Køge Pharmacy

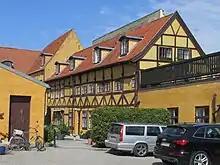
The 13-bay, hald-timbered building

A four-bay side wing extends from the northern end of the rear side of the building. The two southernmost bays are recessed on the upper floor. The recessed wall features three wall anchors shaped as the letters I B C, representing the initials of Jørgen Berendsen for whom the building was adapted in 1865.